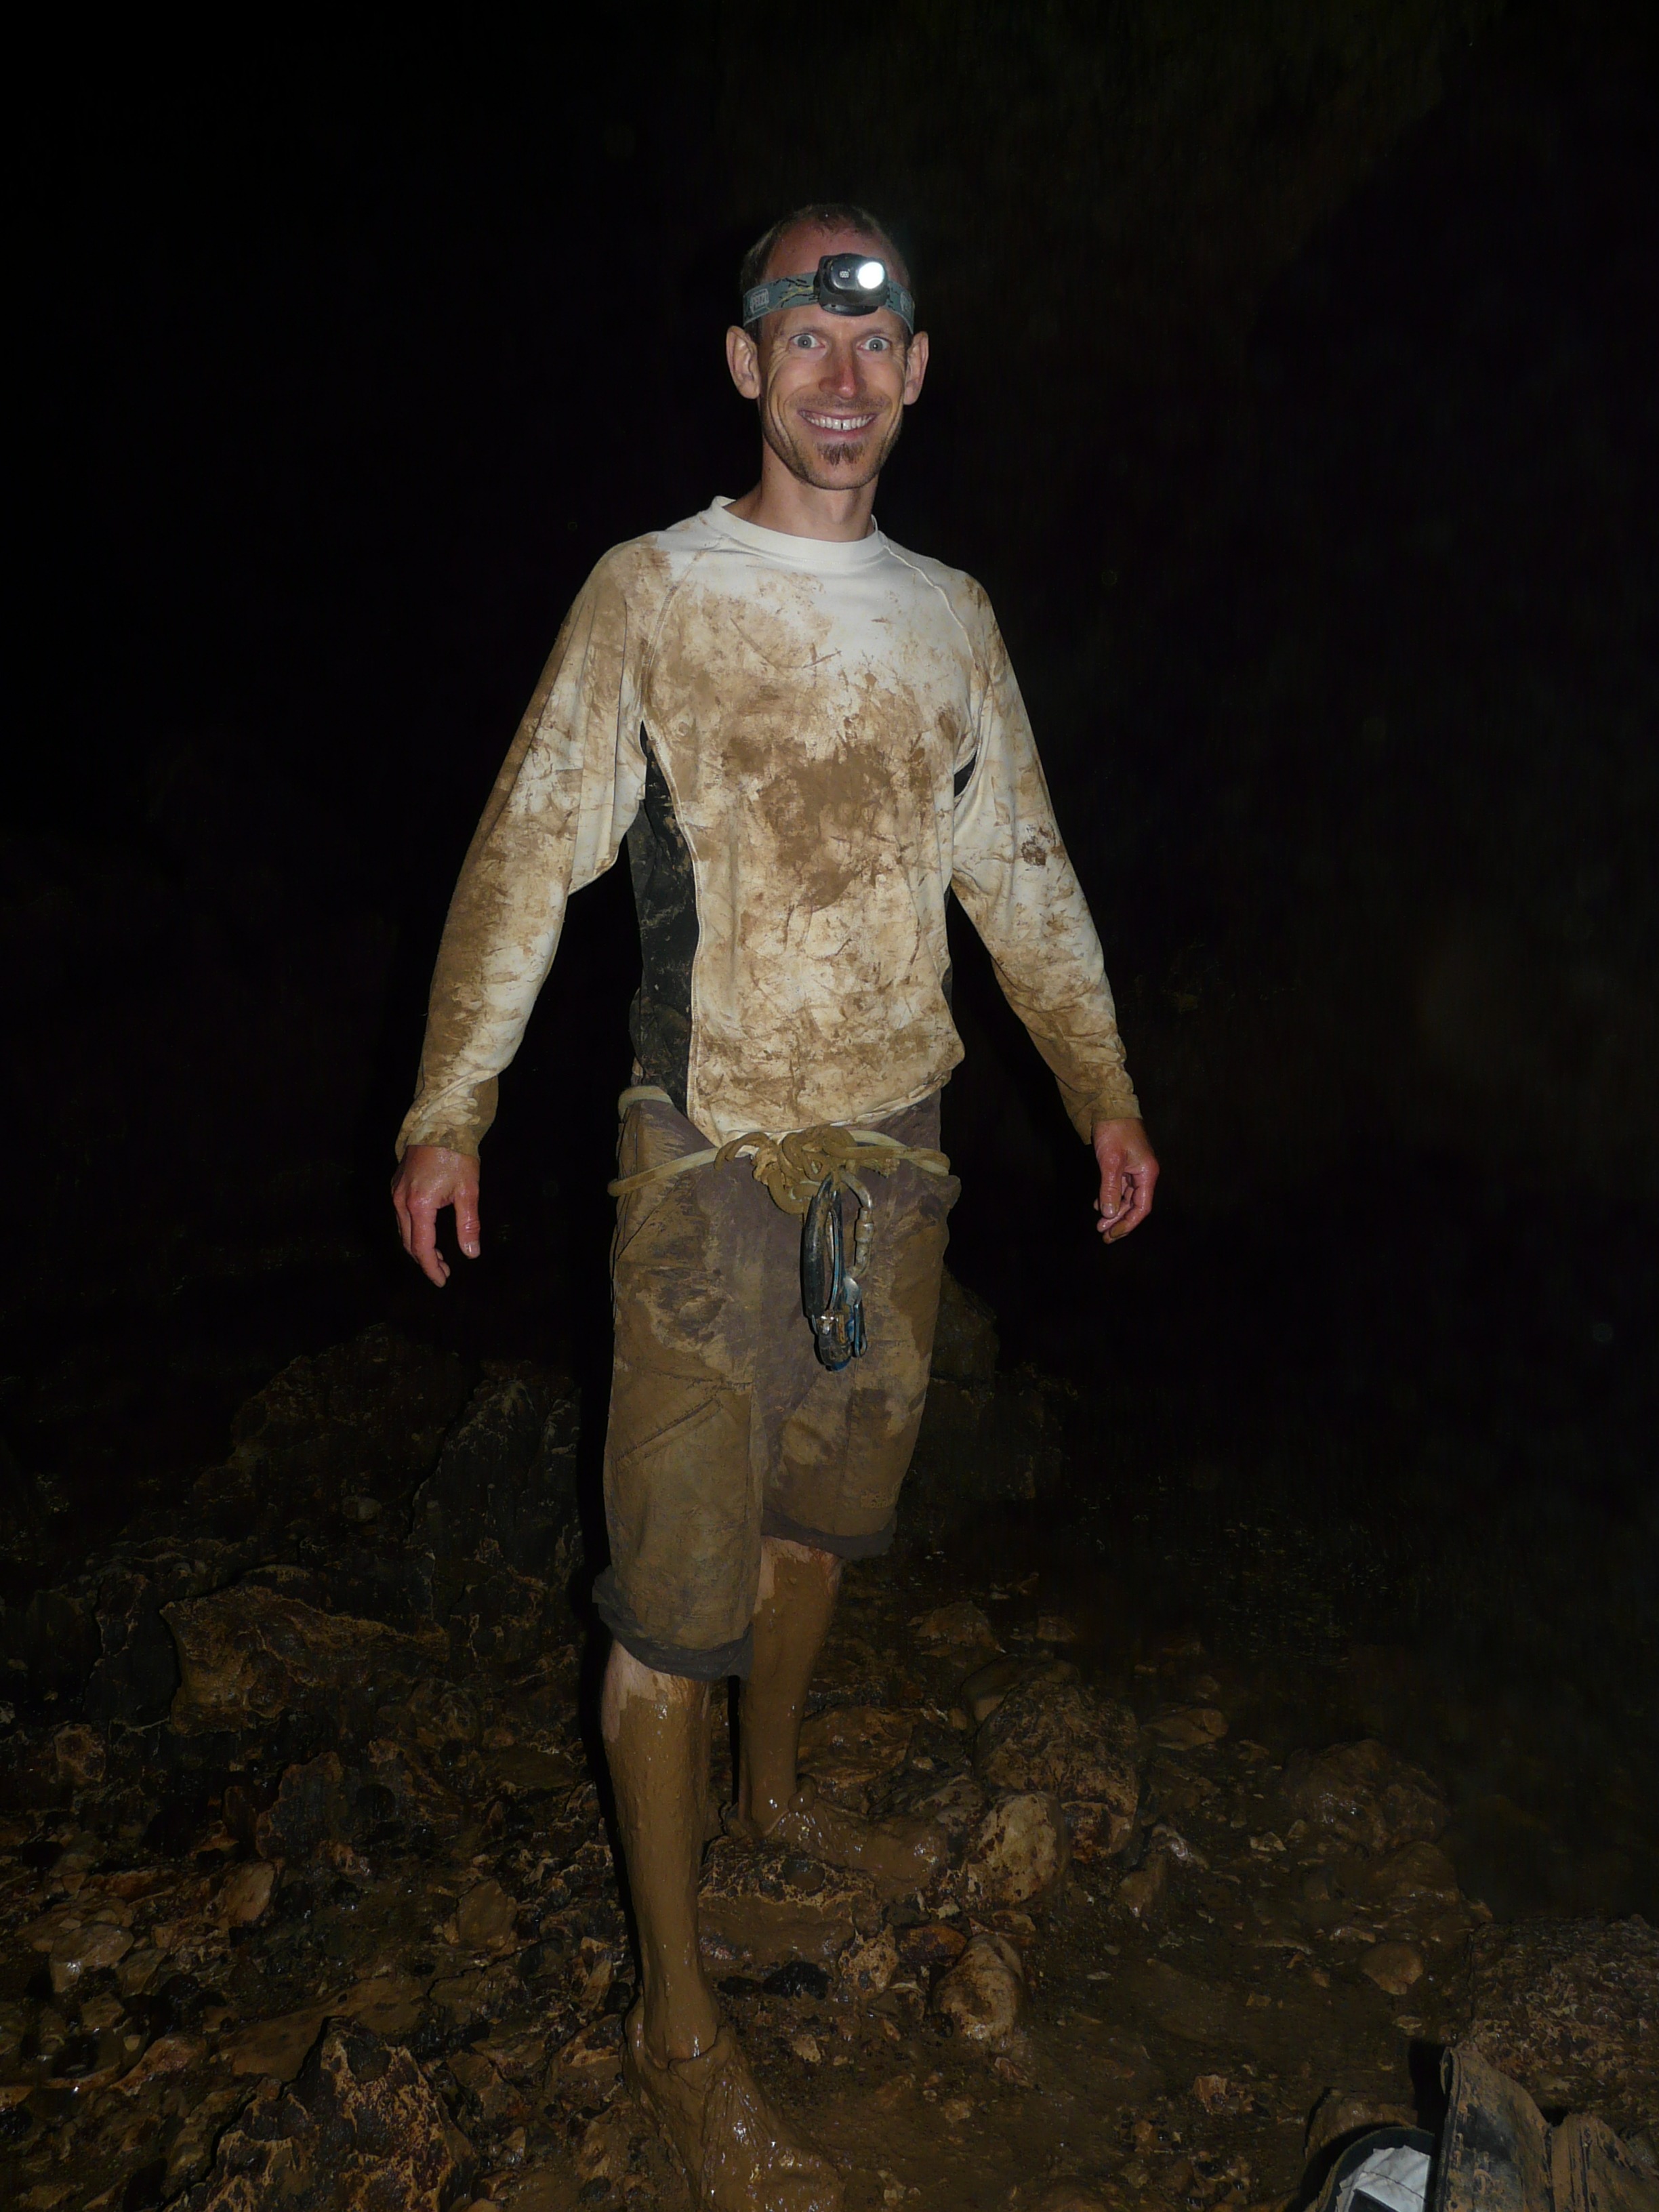
adventure, wet, dark, explore, cave, dirt, mud, hall, space, dirty, darkness, research, geology, experience, clay, large, dangerous, caving, slick, cavity, speleology, cave tour, cavers, loamy